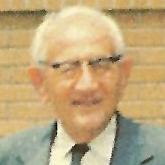
Age: 85